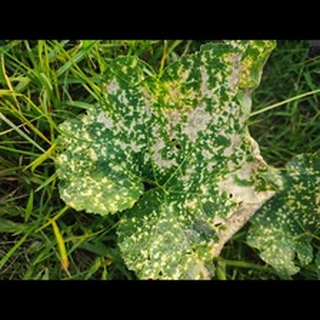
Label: pumpkin_powdery_mildew